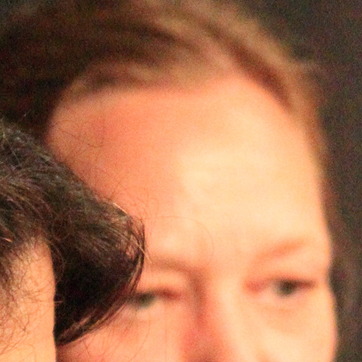
Material: skin